The Cerdá Plan

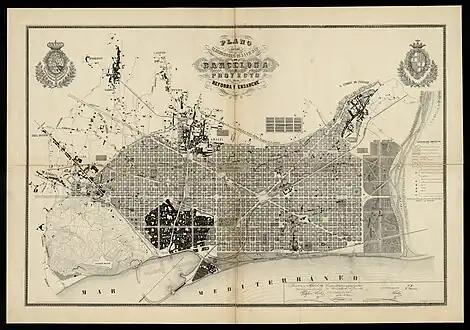
The original project of the Cerdá Plan

Throughout the 18th century and the first part of the 19th century, the health and social situation of Barcelona's population had become suffocating. The medieval wall that had enabled the city to resist seven sieges between 1641 and 1714 now represented a brake on urban expansion. Population growth raised the population from 115,000 in 1802 to 140,000 in 1821 and reached 187,000 in 1850. The 6 km of walls surrounded an area of just over 2 km, although 40% of the space was occupied by 7 barracks, 11 hospitals, 40 convents, and 27 churches.